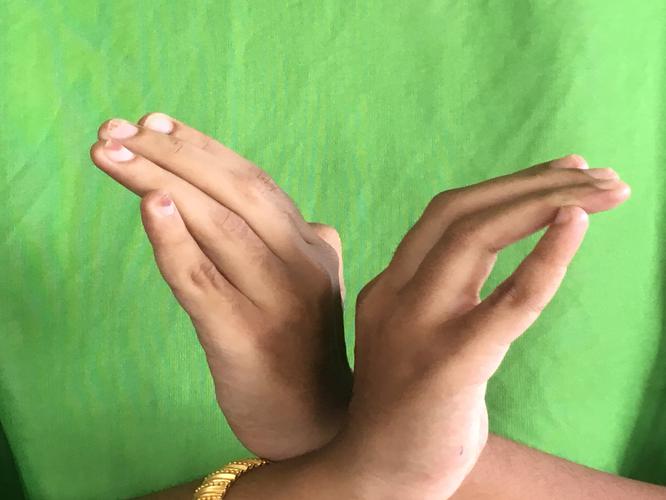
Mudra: Nagabandha
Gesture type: double_hand